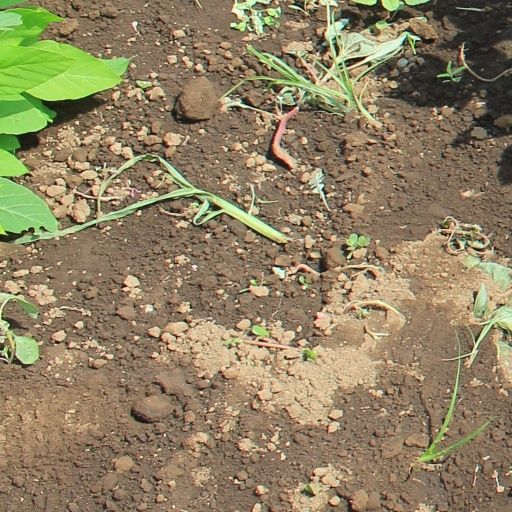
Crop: soybean